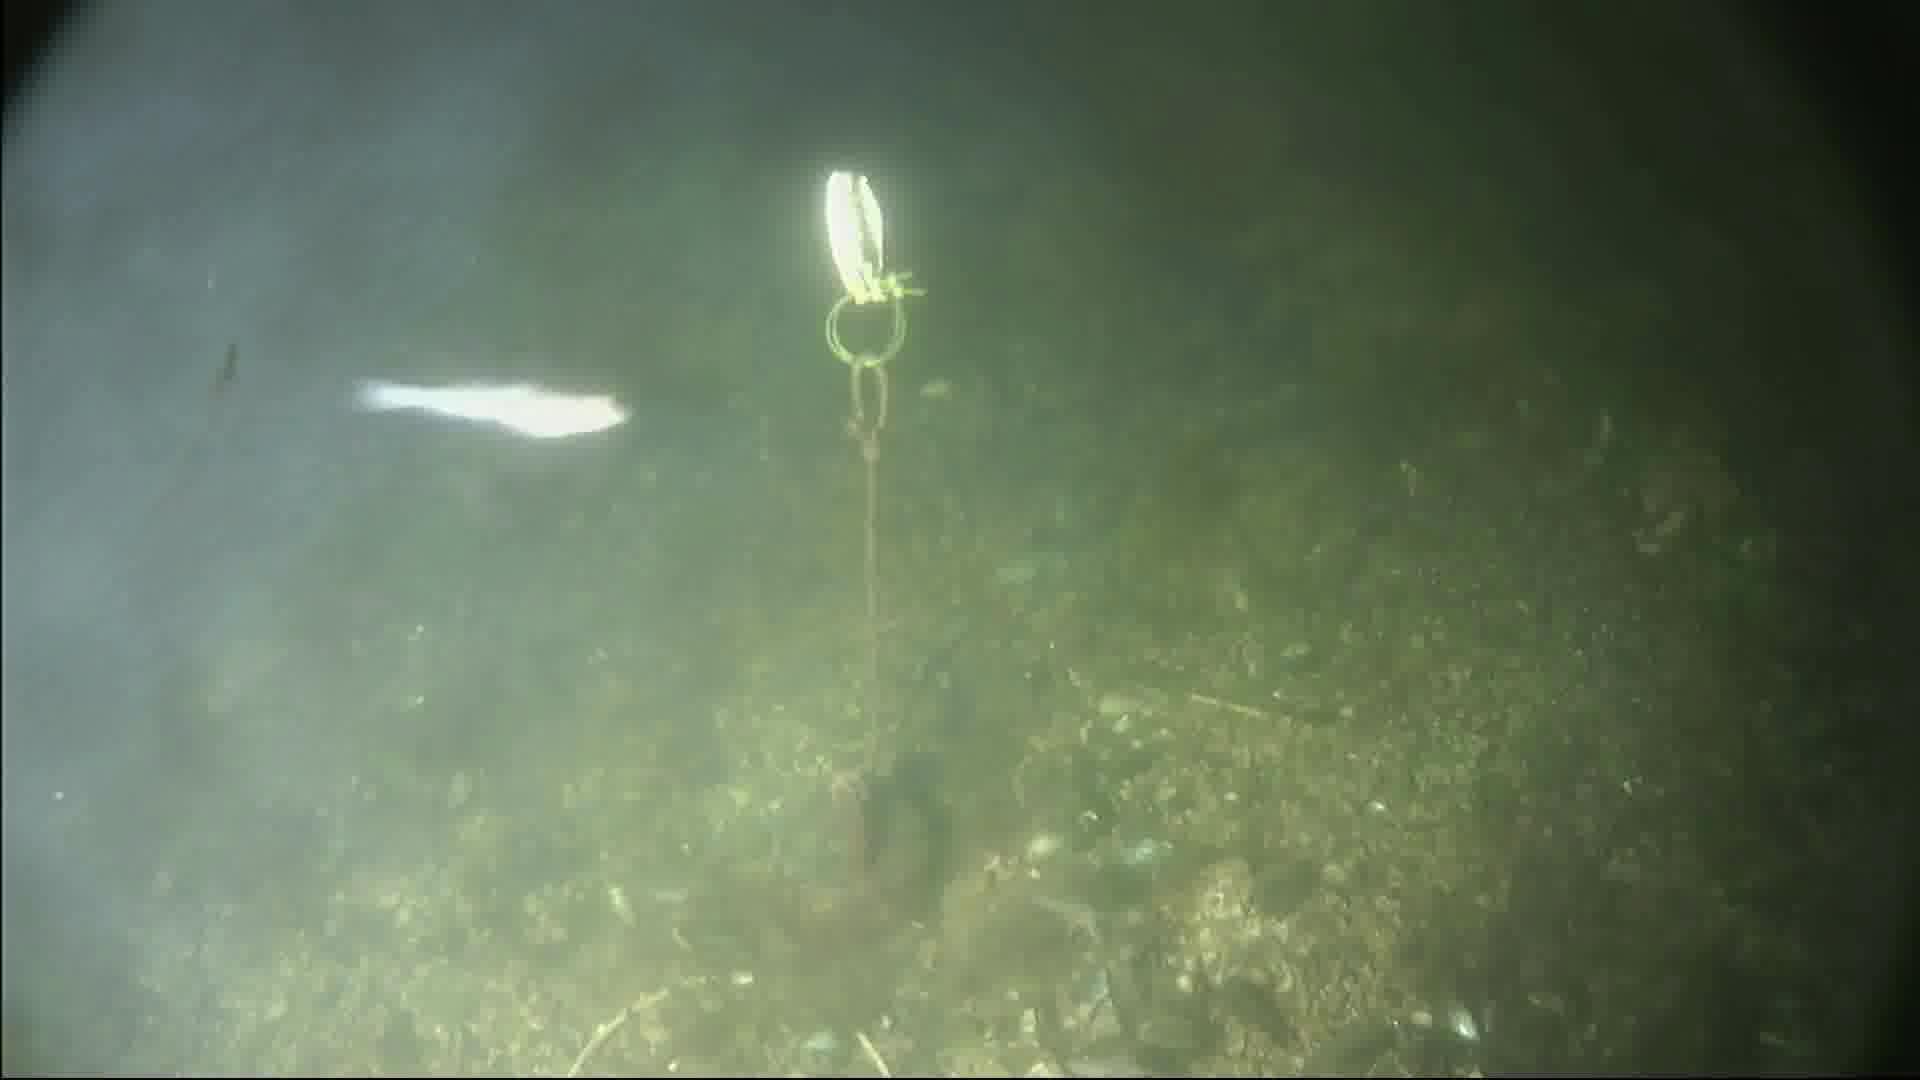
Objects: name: small_fish